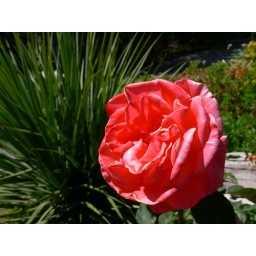
Again, plant in background may not be a Flax, but it looks like it. And a red rose of course